Jock Clear

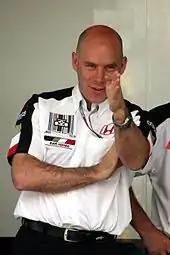
Jock Clear with British American Racing at the 2004 US Grand Prix

His career in motorsport began at Lola Cars, where he worked as a design engineer before moving to the position of head of composite design at Benetton Formula in 1989. In 1992 he worked as senior designer at Leyton House Racing, then joined Team Lotus where he became Johnny Herbert's race engineer in 1994. When Lotus collapsed at the end of the year, he transferred to Williams F1 and engineered David Coulthard, who won his first Grand Prix in Portugal and finished third in the drivers' championship.